John A. Haydon

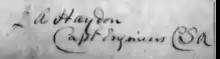
Captain Haydon's signature on a pay voucher from his enlistment

In 1861 with the outbreak of the American Civil War, Haydon was appointed by Tennessee Governor Isham Green Harris in August 1861 as a captain in the Provisional Army of Tennessee as part of the Provisional Army of the Confederate States (PACS).